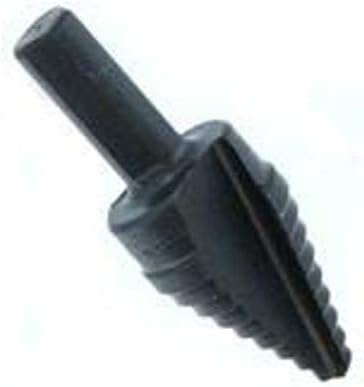
Greenlee 34411 STEP BIT
Category: Tools & Home Improvement
Product Description SPLIT TIP, 1-HOLE, 2-FLUTE, KNOCKOUT TYPE; STEEL MATERIAL; STEAM OXIDE COATED FINISH; 2-3/16 INCH OVERALL LENGTH; 7/8 INCH MAX. DRILL SIZE; 1 SIZE(S); GREENLEE BRAND; CHUCK SIZE 3/8 INCH; MATERIAL THICKNESS 10 GAUGE From the Manufacturer Greenlee has been going strong for more than 145 years and continues to be the preferred brand of tools and equipment for the electrical contractor. From hole making and bending to test and measurement, you can depend on Greenlee tools to outlast and outperform the competition every time. The Greenlee 34411 has a unique split-tip design that penetrates through steel faster. It is resistant against walking or skidding, even on round surfaces. It has a balanced, double-flute construction that requires less pressure and basically does the work for you. A 7/8-Inch (22.2-mm) Single-Hole bits are designed to drill one indicated hole size through a series of steps from bit tip to full size. It's also designed and manufactured in the USA.
Features: Unique split tip design penetrates through steel faster | Balanced, double-fluted construction requires less pressure | Maximum material thickness: 10 gauge (3. 5 mm) | Overall length: 2-3/16-inch (55. 6-Mm) | Minimum chuck size: 3/8-inch (9. 5-Mm)